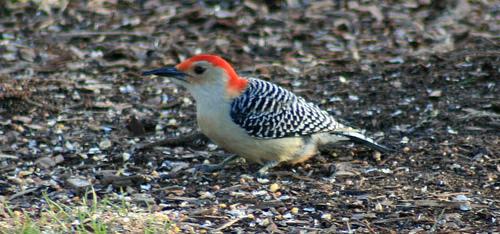
A photo of a red bellied woodpecker